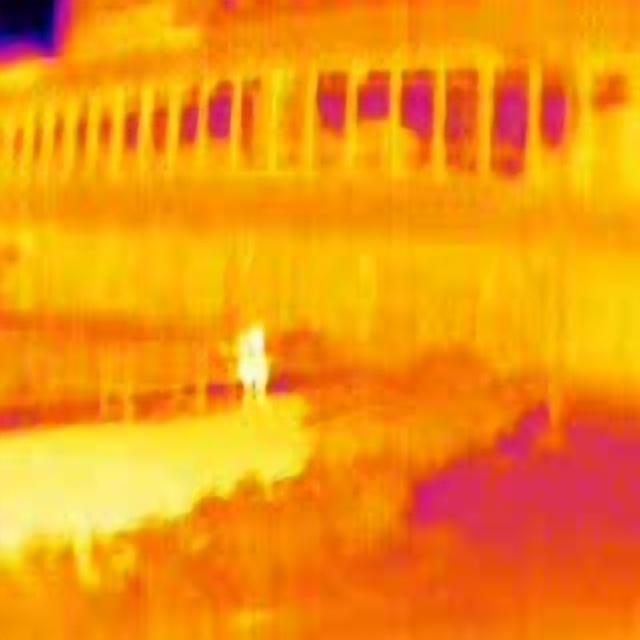
Detected objects:
label: person